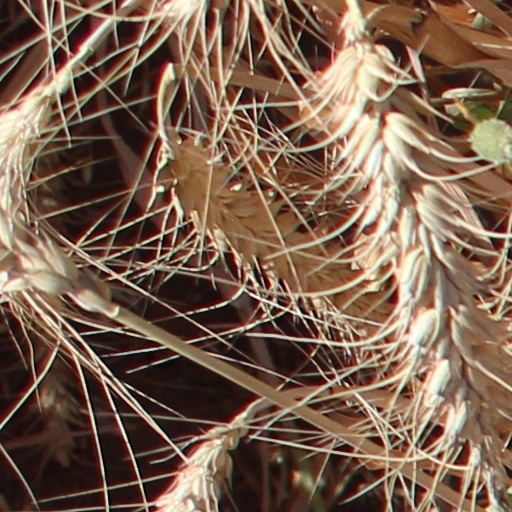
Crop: wheat